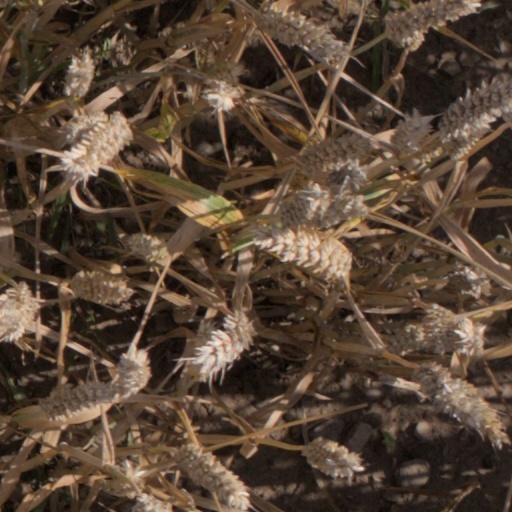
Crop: wheat